Wanguri, Northern Territory

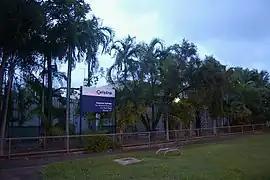
Casuarina Exchange located at Wanguri.

Wanguri is a northern suburb of the city of Darwin, Northern Territory, Australia. It is on the traditional Country and waterways of the Larrakia people.